Bill Bain (consultant)

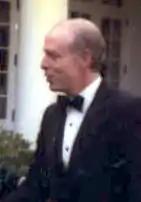
Bill Bain in 1981

William Worthington Bain Jr. (July 30, 1937 – January 16, 2018) was an American management consultant, known for his role as one of the founders of the management consultancy that bears his name, Bain & Company. Prior to founding Bain & Company, he was a vice-president at the Boston Consulting Group (BCG).